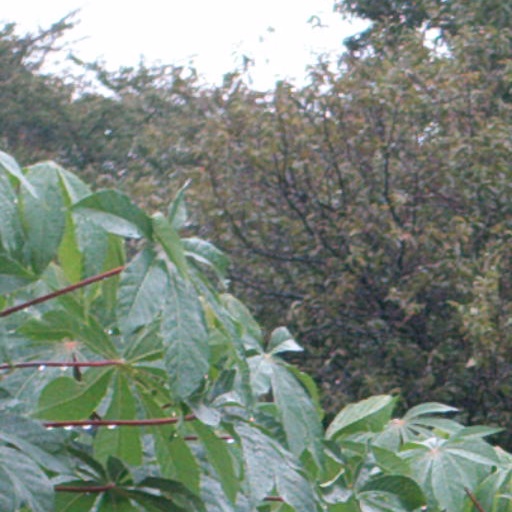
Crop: cassava